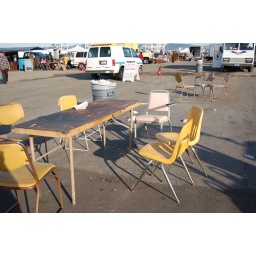
dinning table in the flea market